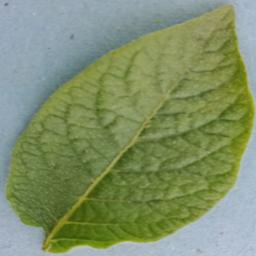
Label: Potato___Healthy